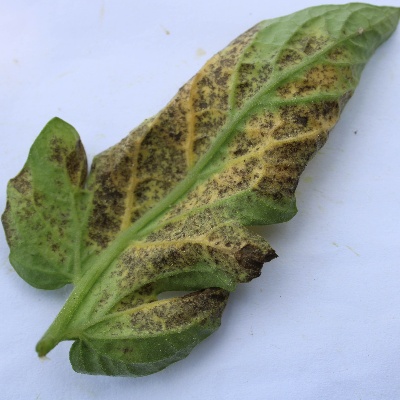
Crop: Tomato
Condition: verticulium wilt